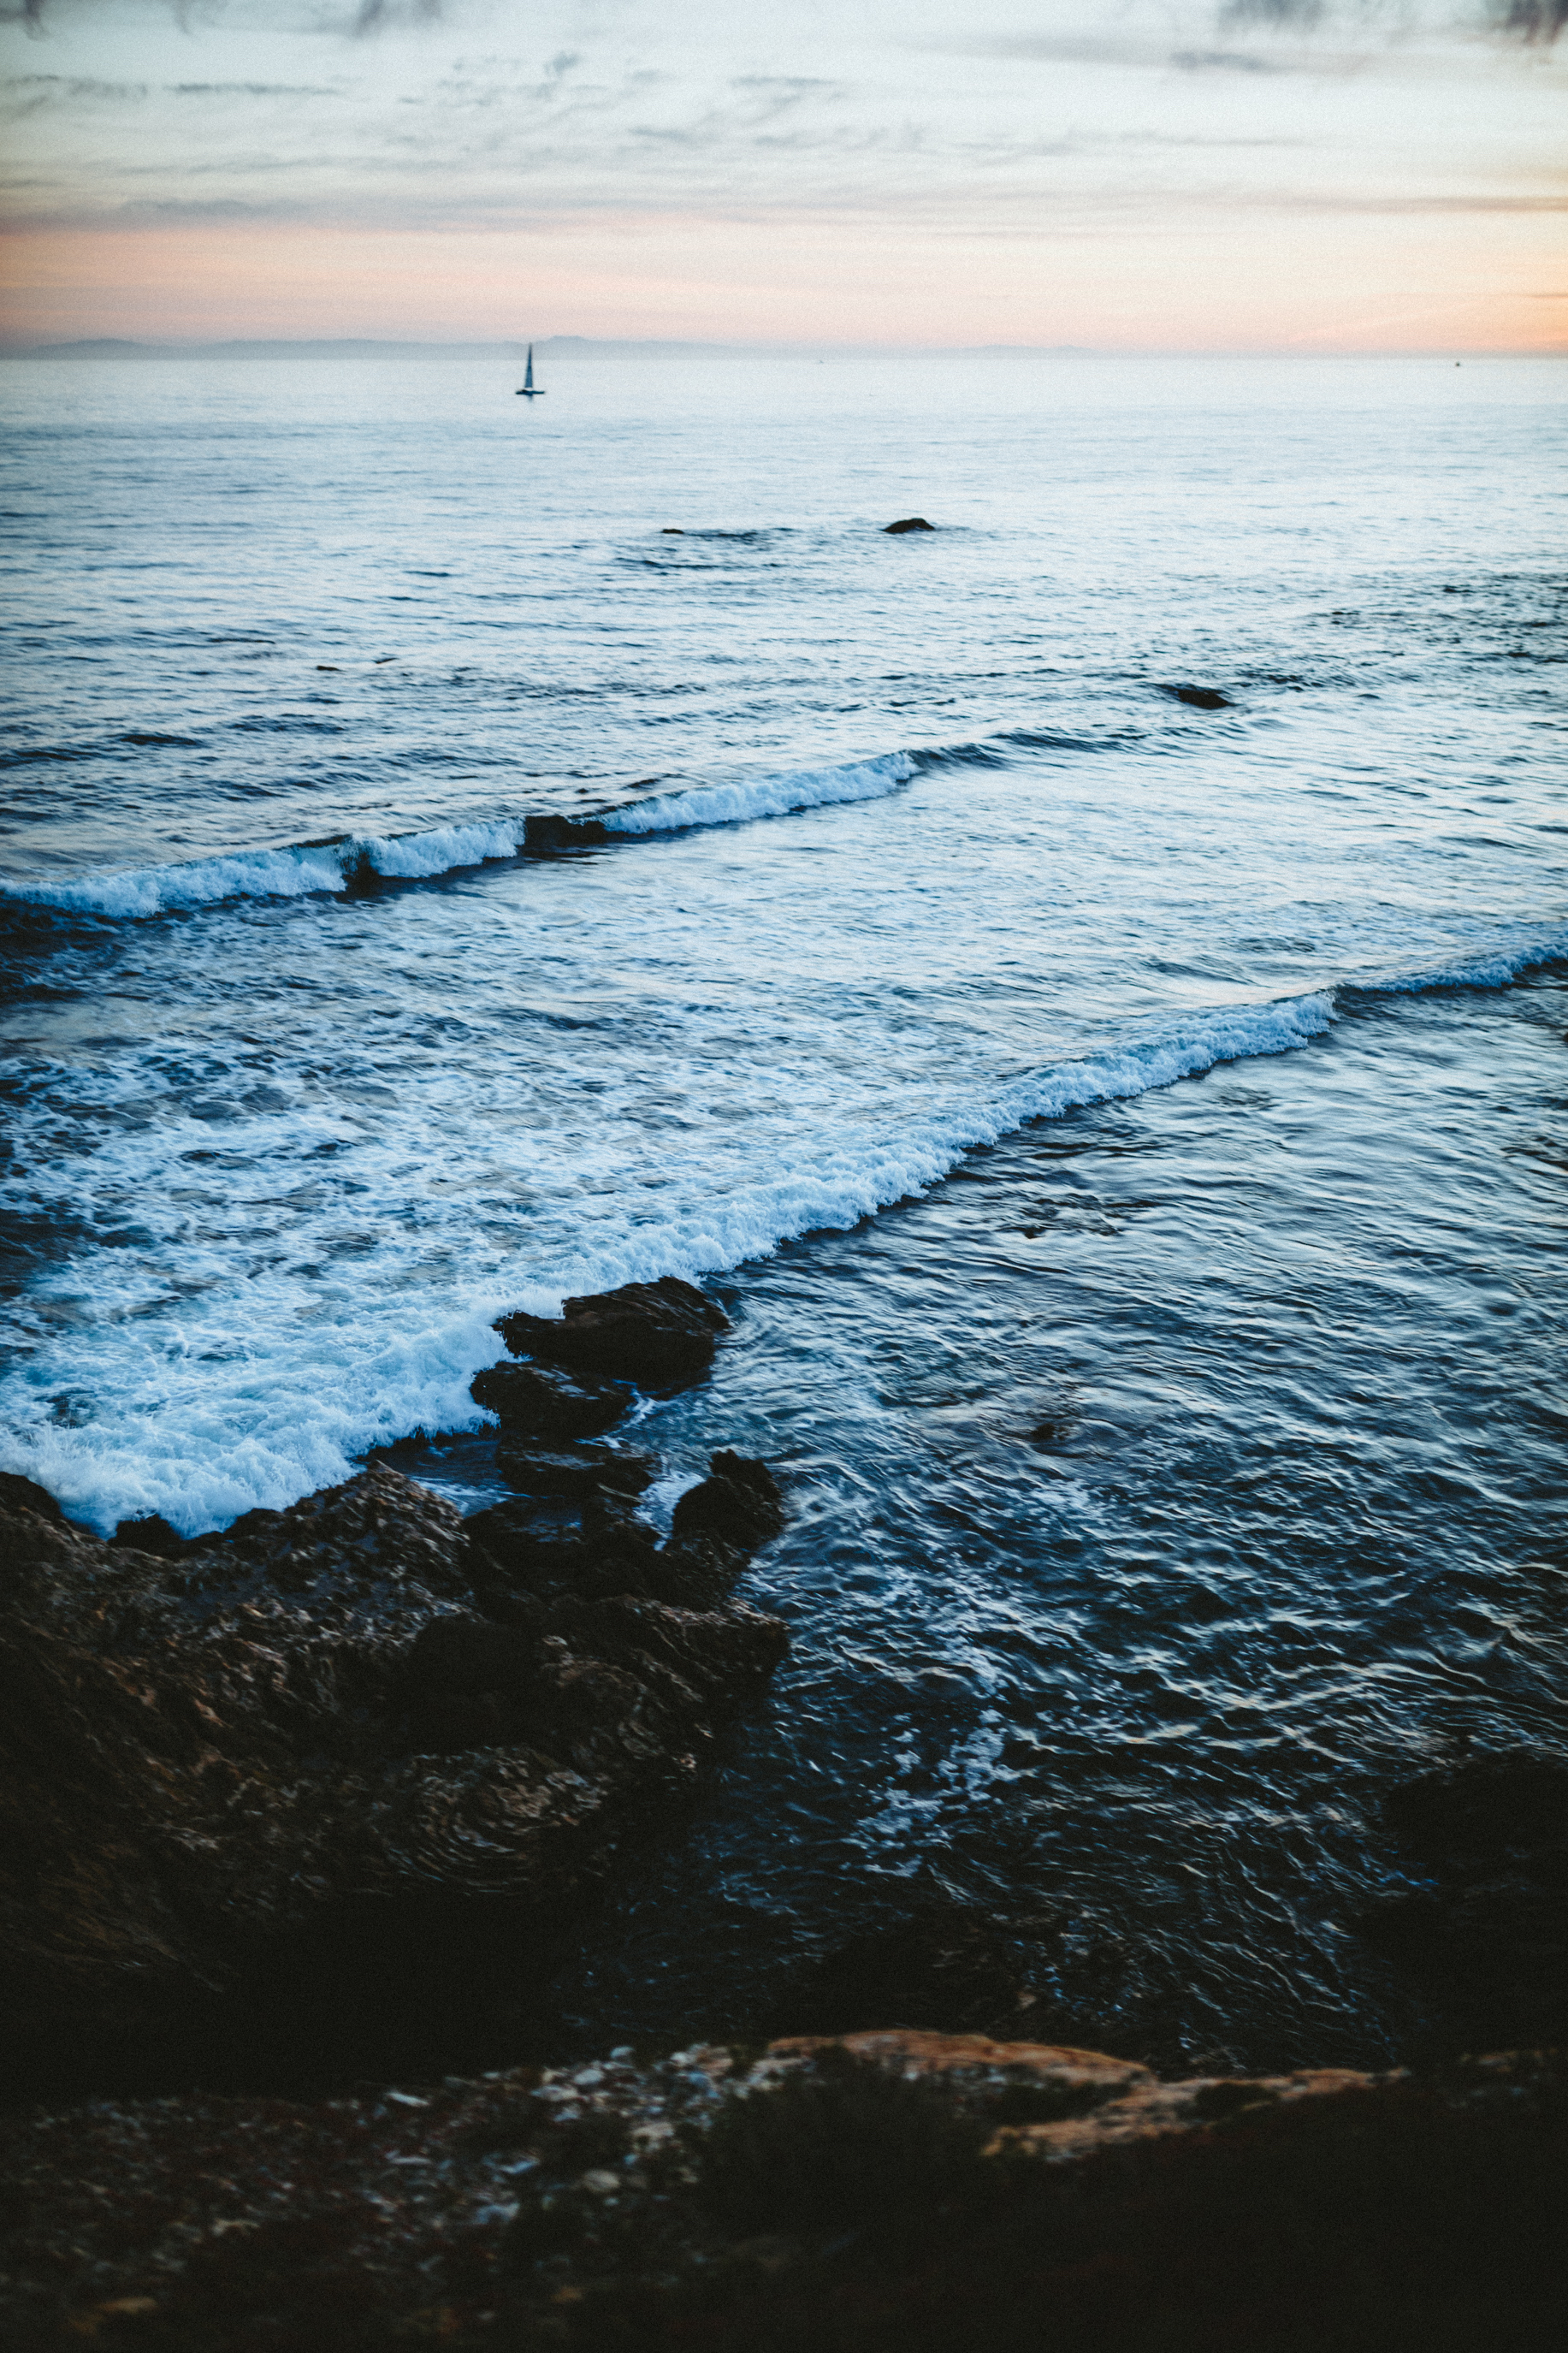
beach, sea, coast, water, nature, rock, ocean, horizon, cloud, sky, sunrise, sunset, sunlight, morning, shore, wave, lake, dawn, dusk, ice, evening, reflection, blue, body of water, wind wave